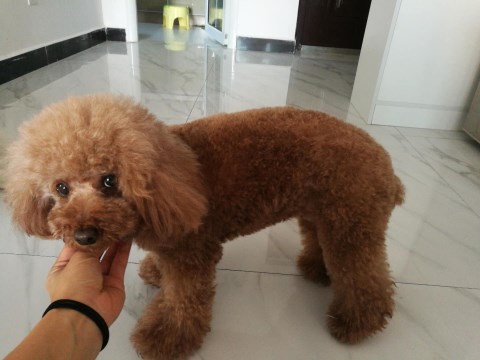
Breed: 2925-n000114-toy_poodle